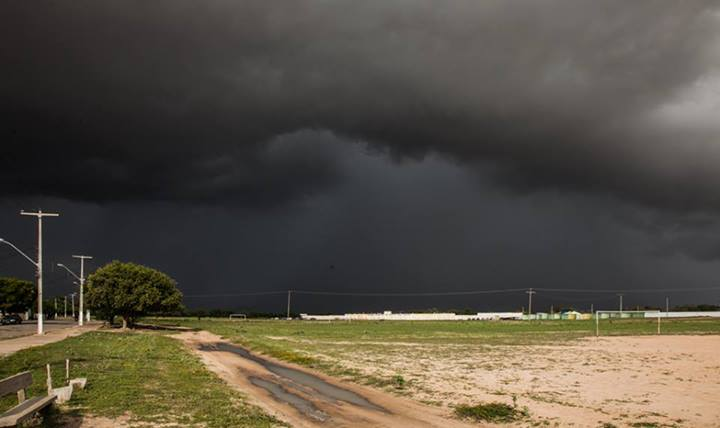
Fire: no
Smoke: no